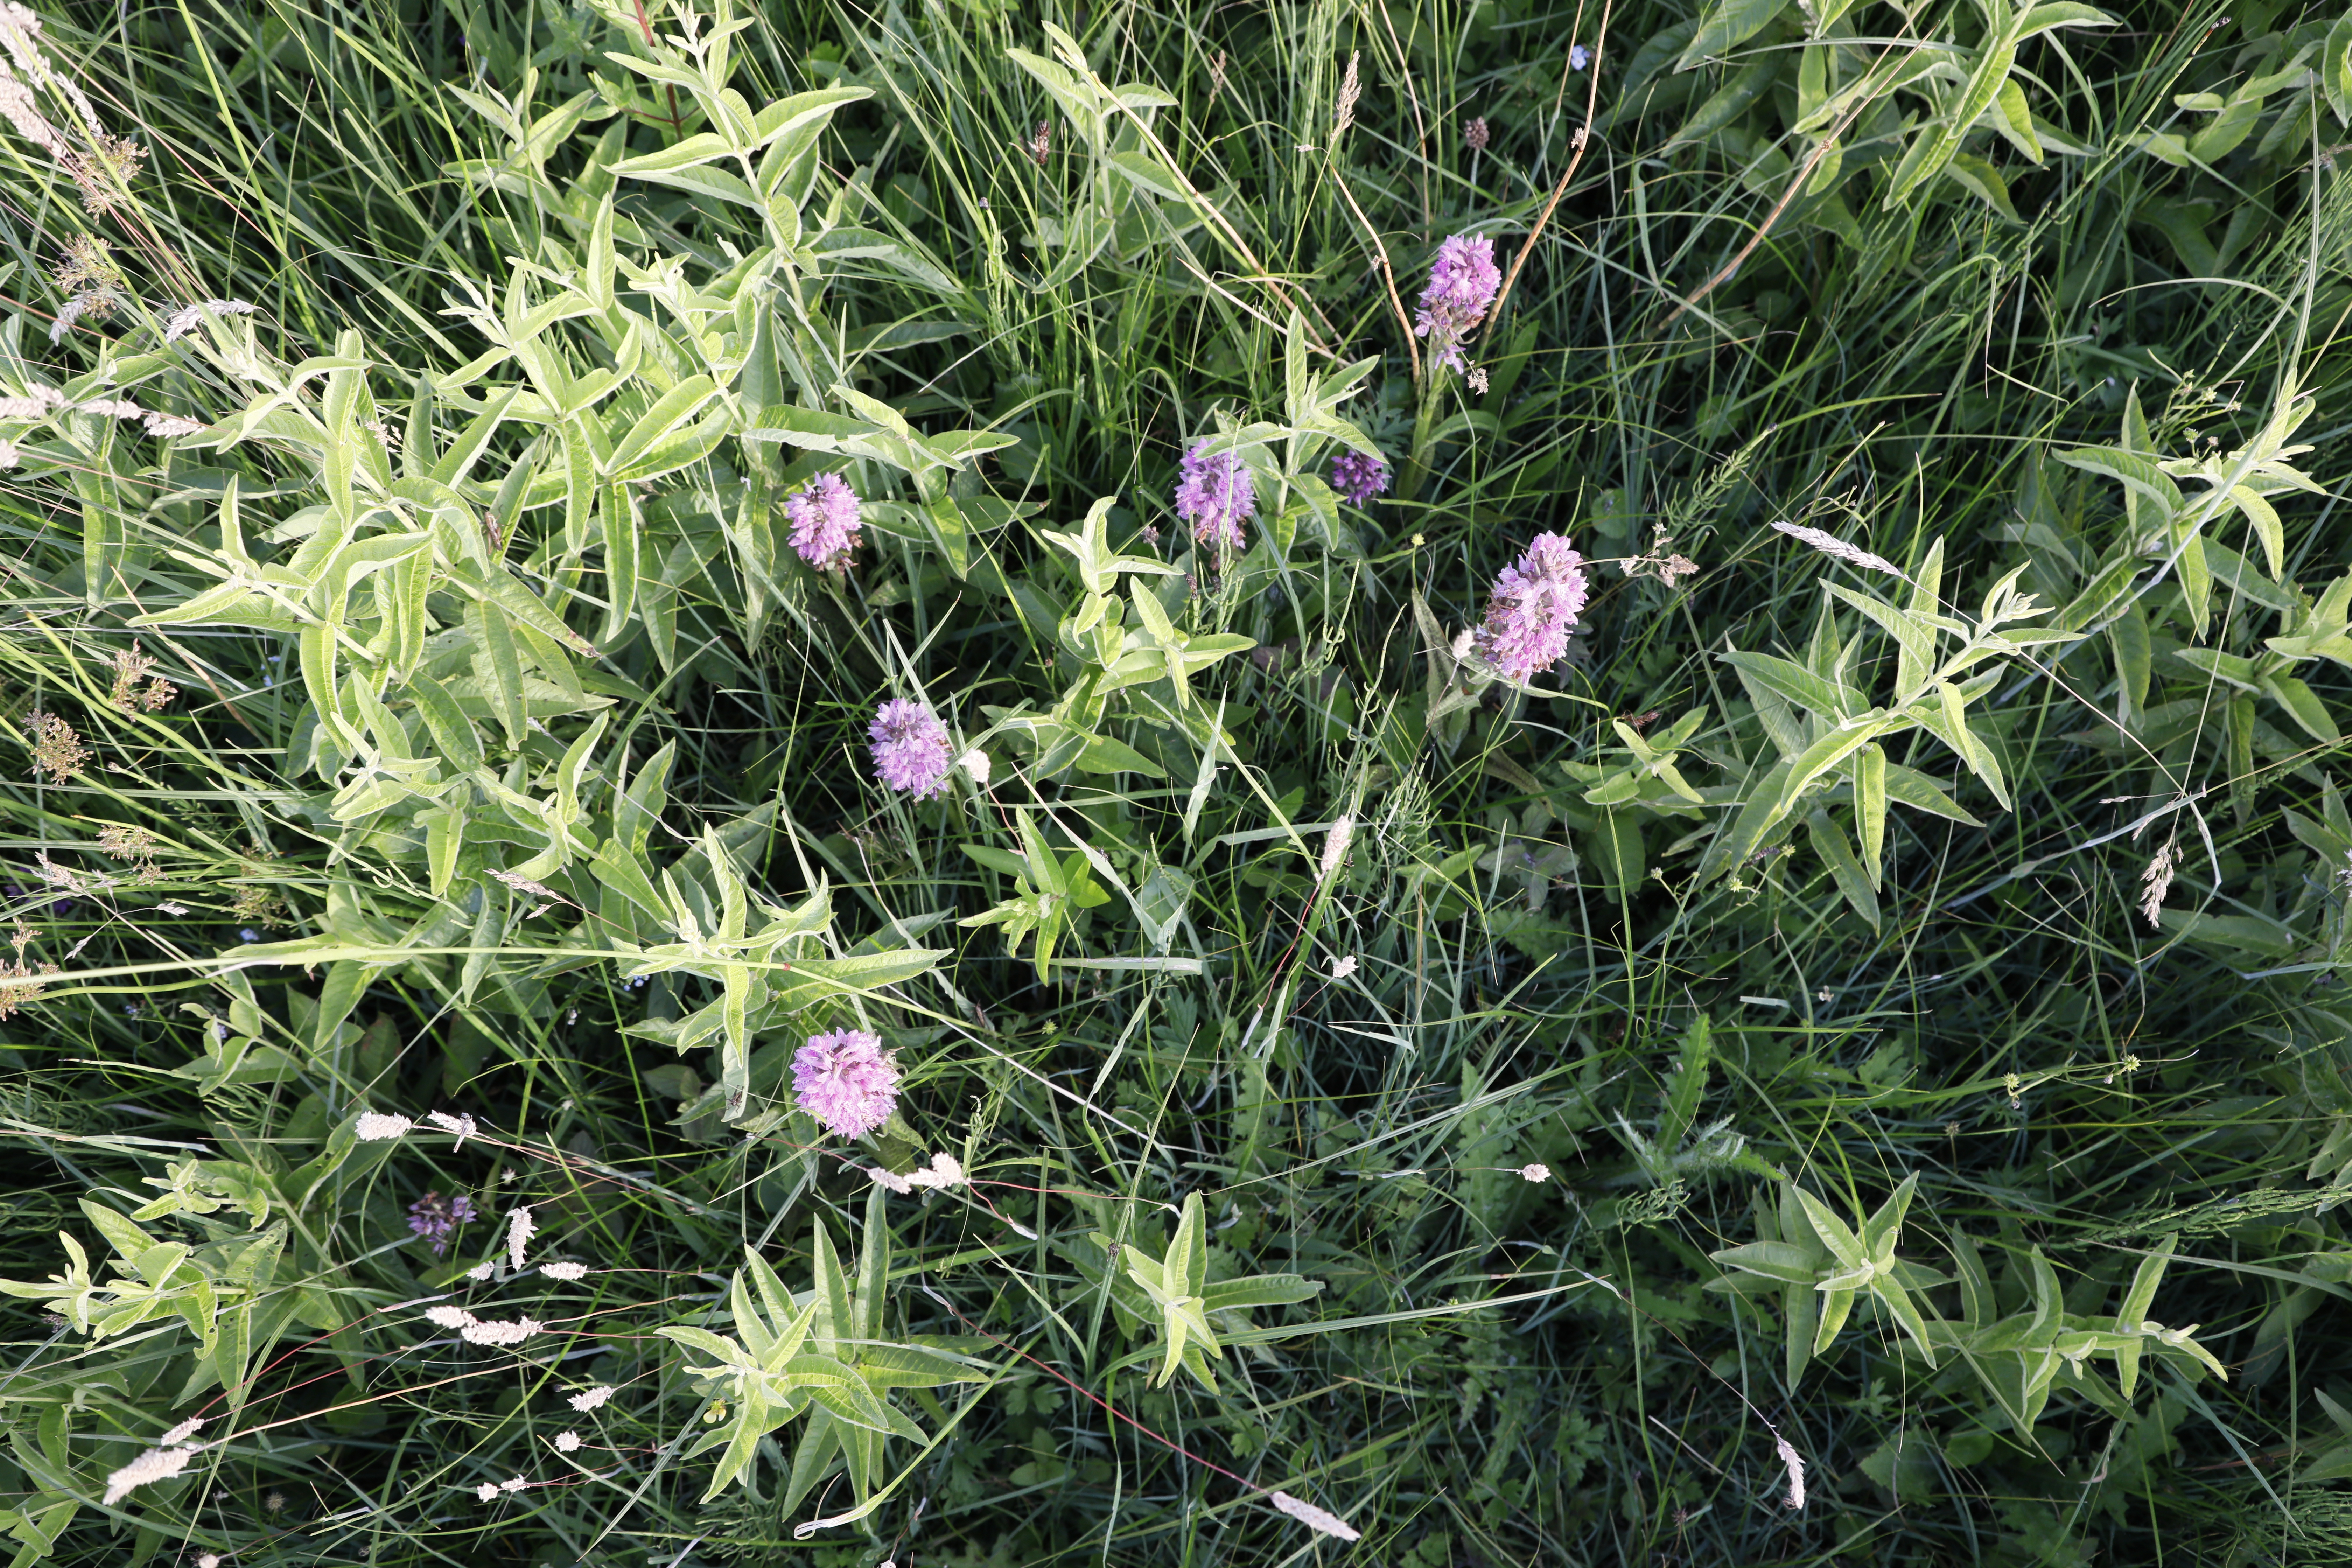
Plant species: Dactylorhiza praetermissa